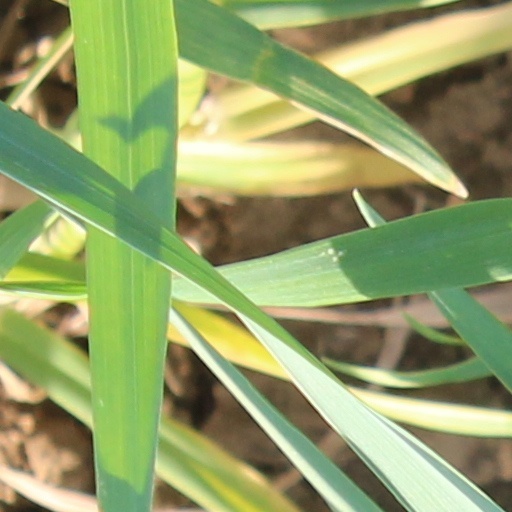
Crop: wheat